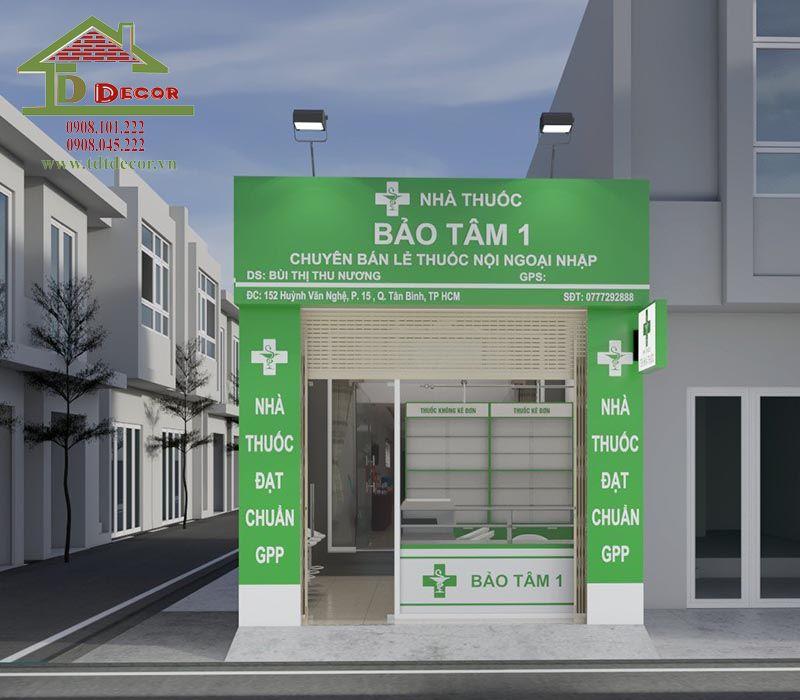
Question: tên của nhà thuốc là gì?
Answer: nhà thuốc có tên là bảo tâm 1